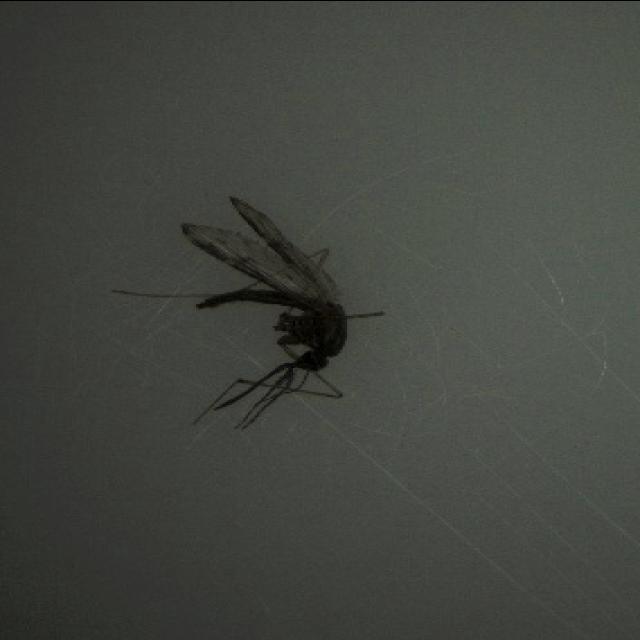
Species: anopheles_sinensis